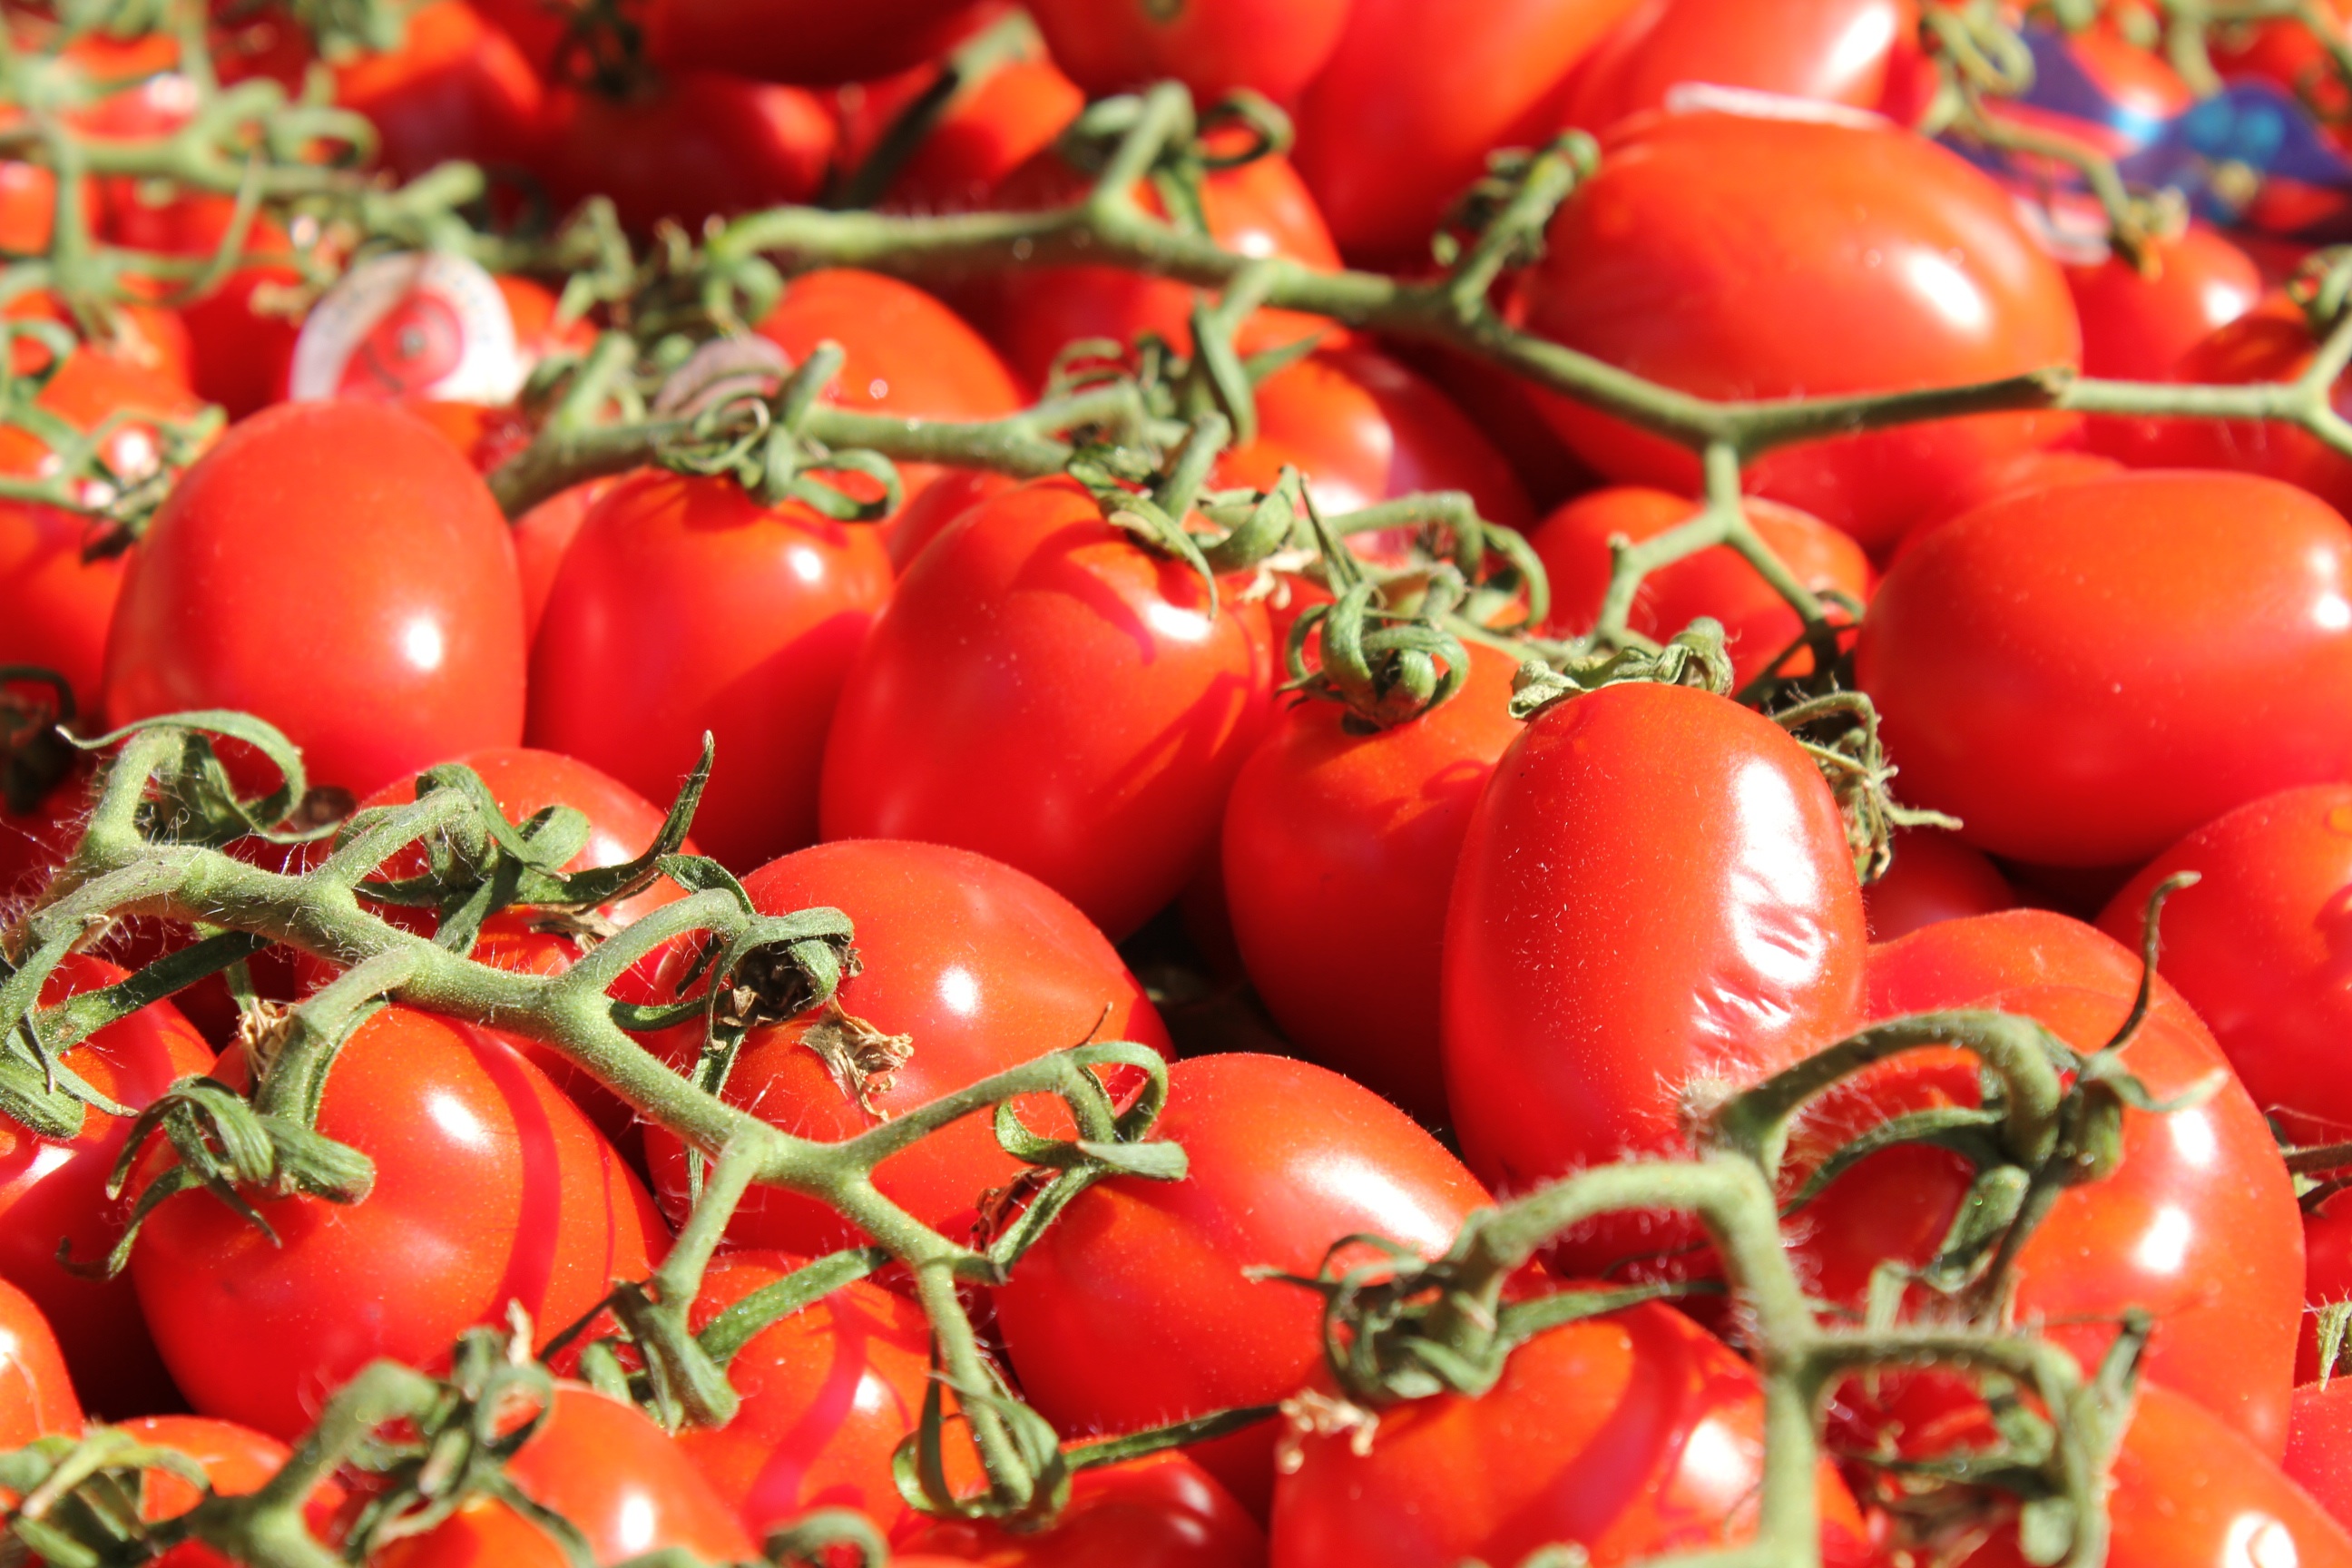
plant, fruit, food, red, produce, vegetable, tomato, flowering plant, land plant, potato and tomato genus